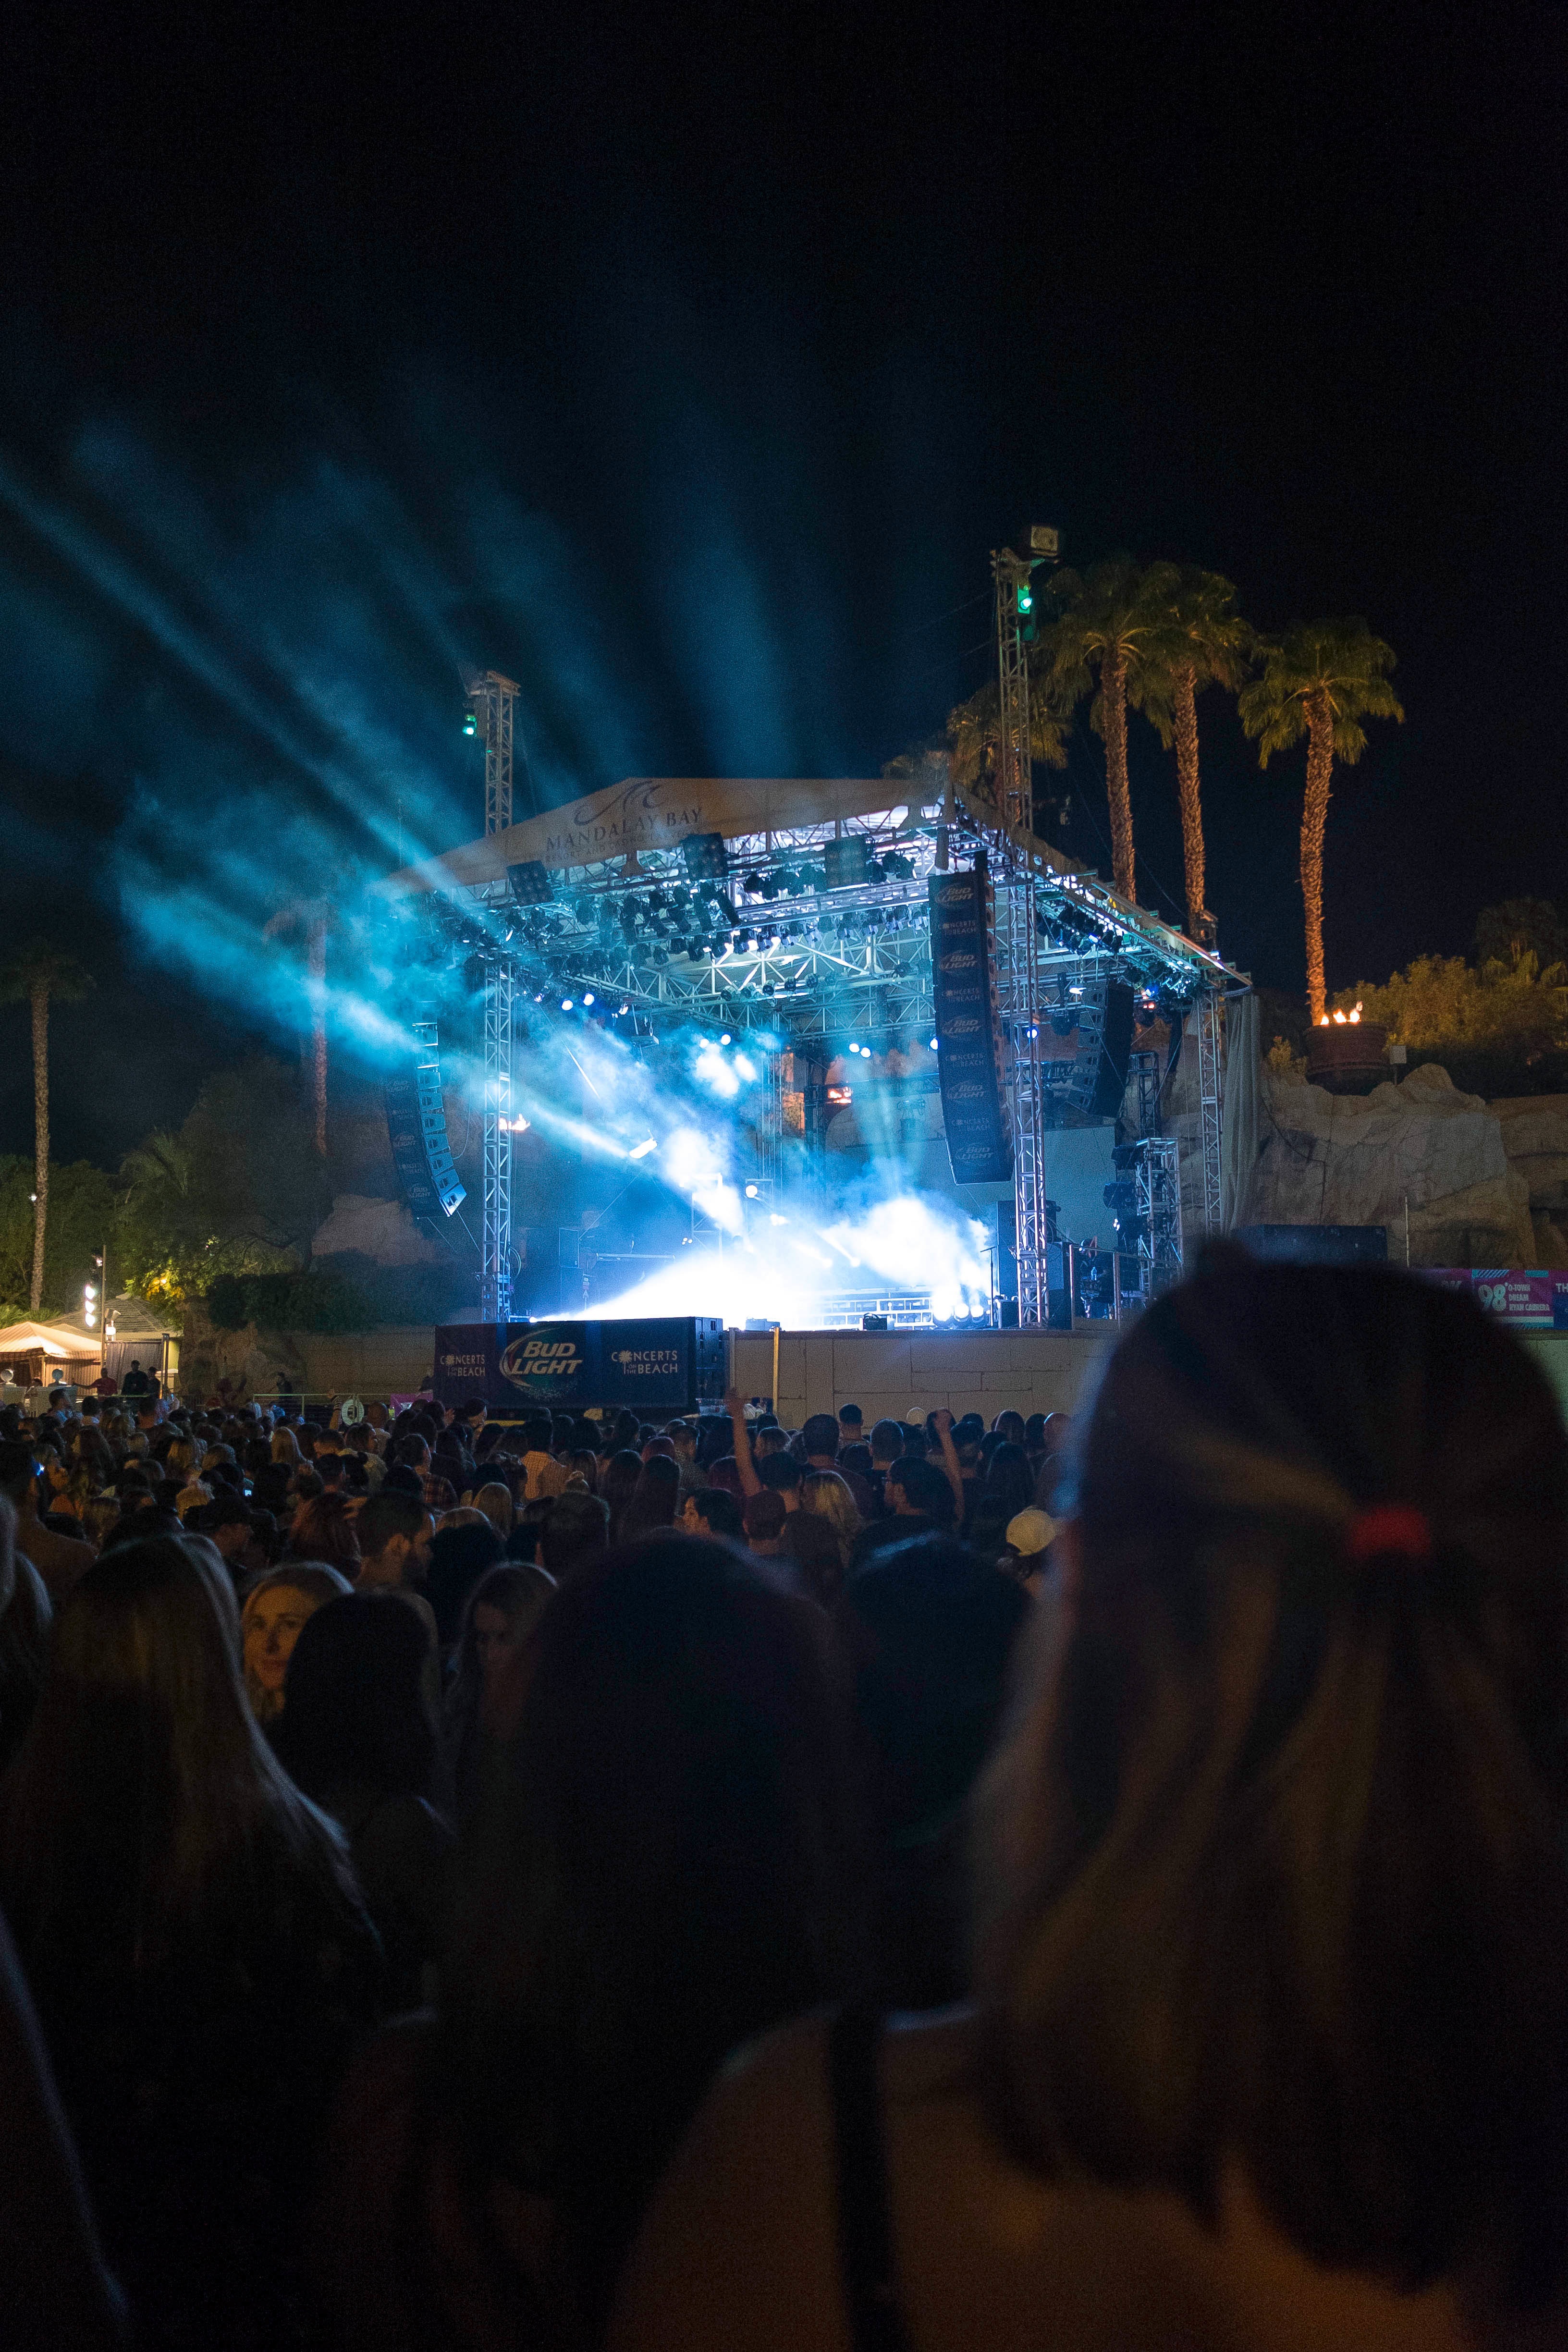
light, night, crowd, evening, darkness, stage, performance, atmosphere of earth